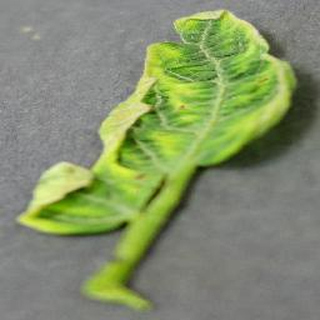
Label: tomato_yellow_leaf_curl_virus